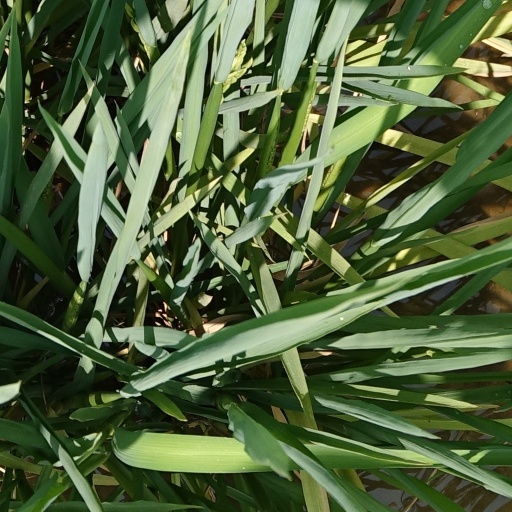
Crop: rice